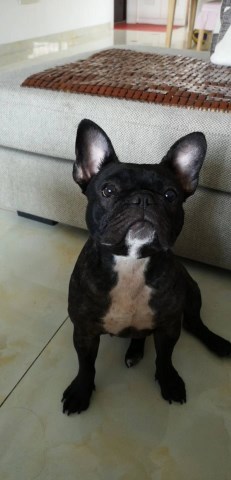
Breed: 1121-n000002-French_bulldog